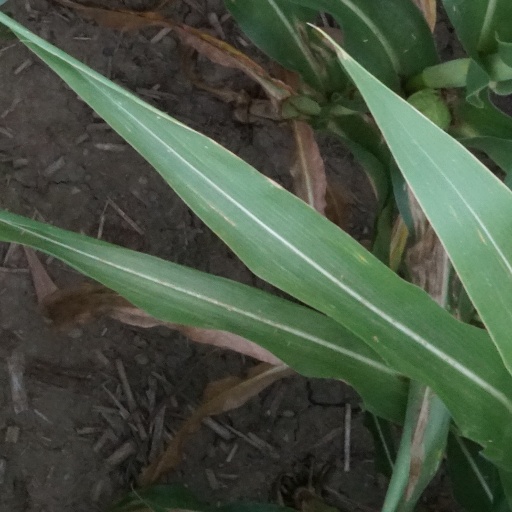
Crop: maize; corn